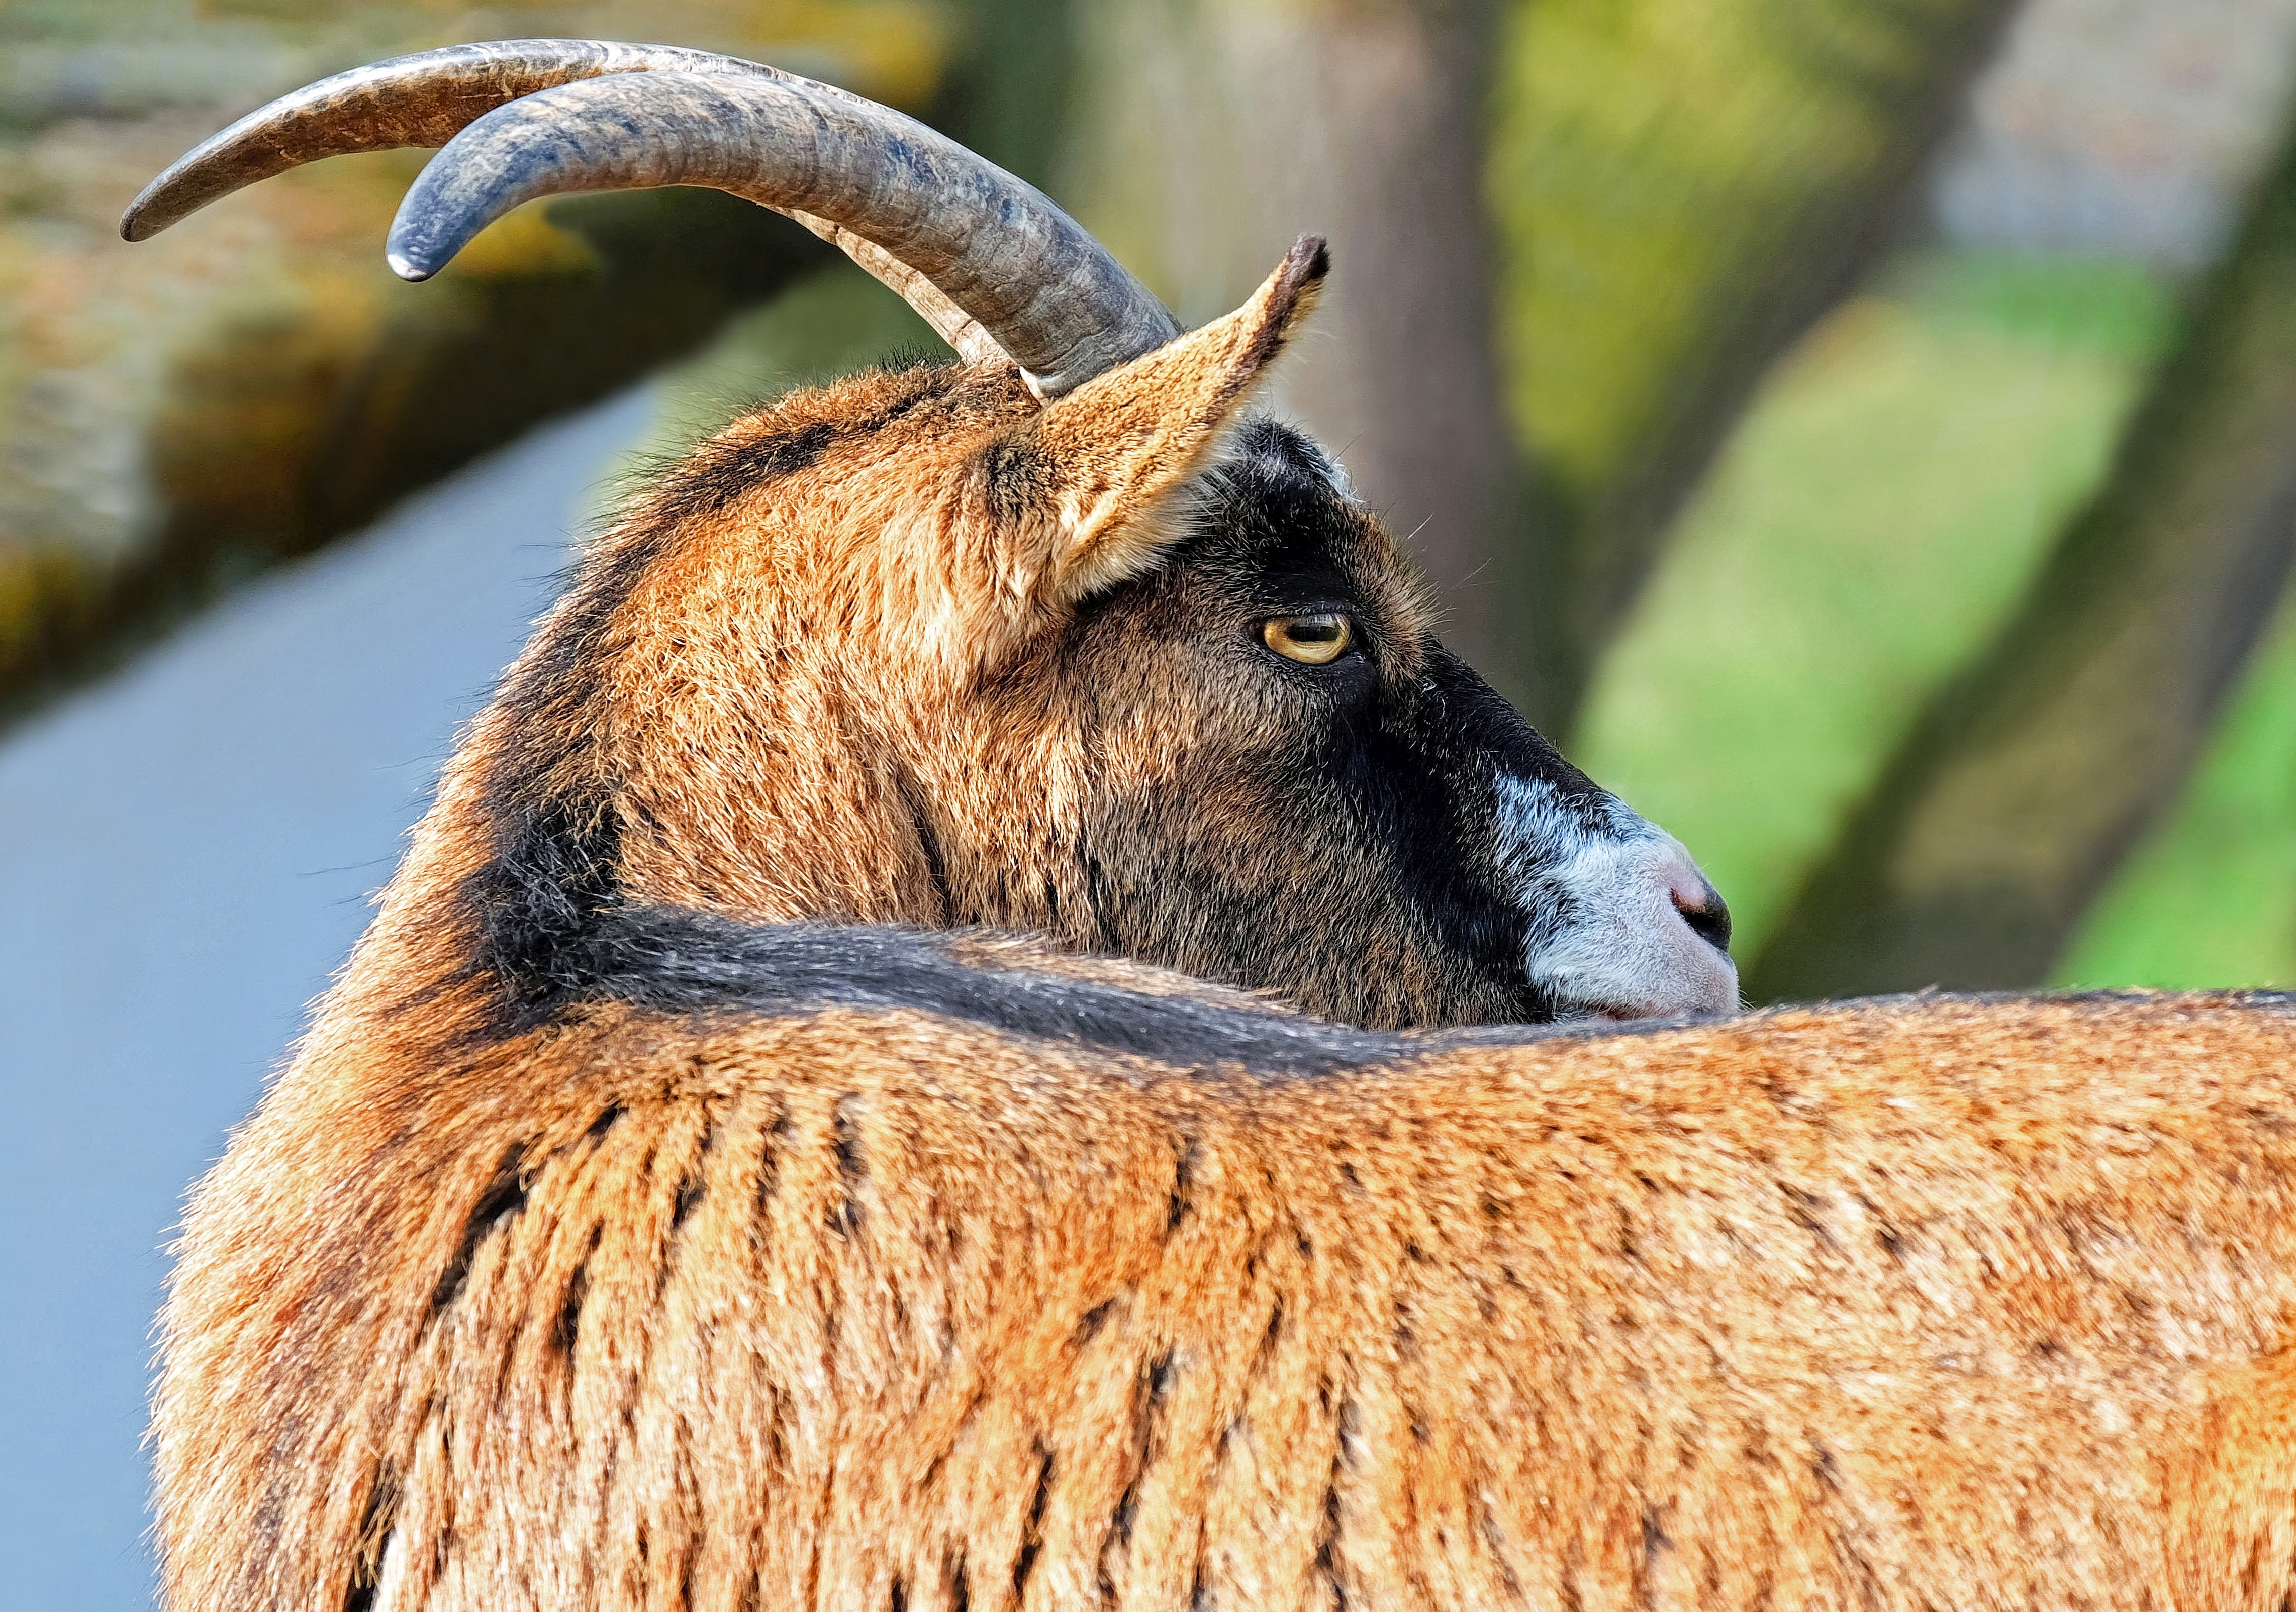
farm, wildlife, goat, horn, fur, livestock, sheep, fauna, goats, cool image, snout, creature, cool photo, bock, organism, horned, barbary sheep, cow goat family, goat antelope, terrestrial animal, feral goat